87th Battalion (Canadian Grenadier Guards), CEF

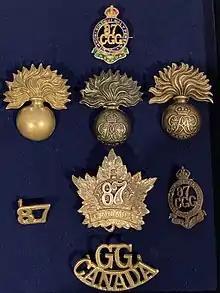
Badges of the 87th Battalion (Canadian Grenadier Guards) CEF - Hayes-Rivet (MHR) collection

The 87th Battalion (Canadian Grenadier Guards) CEF holds several distinctions in compared to other CEF battalions: